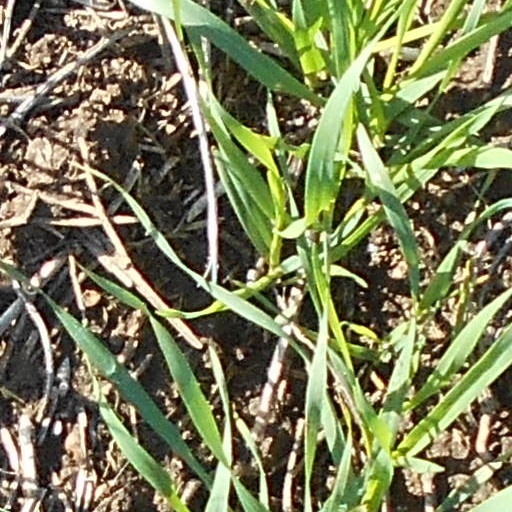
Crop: wheat